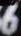
Number: 6